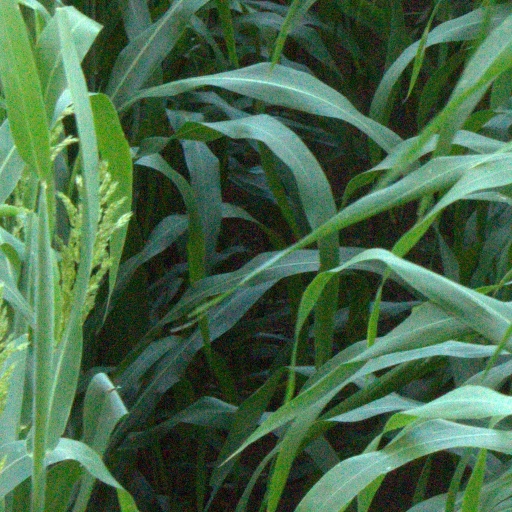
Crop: sorghum